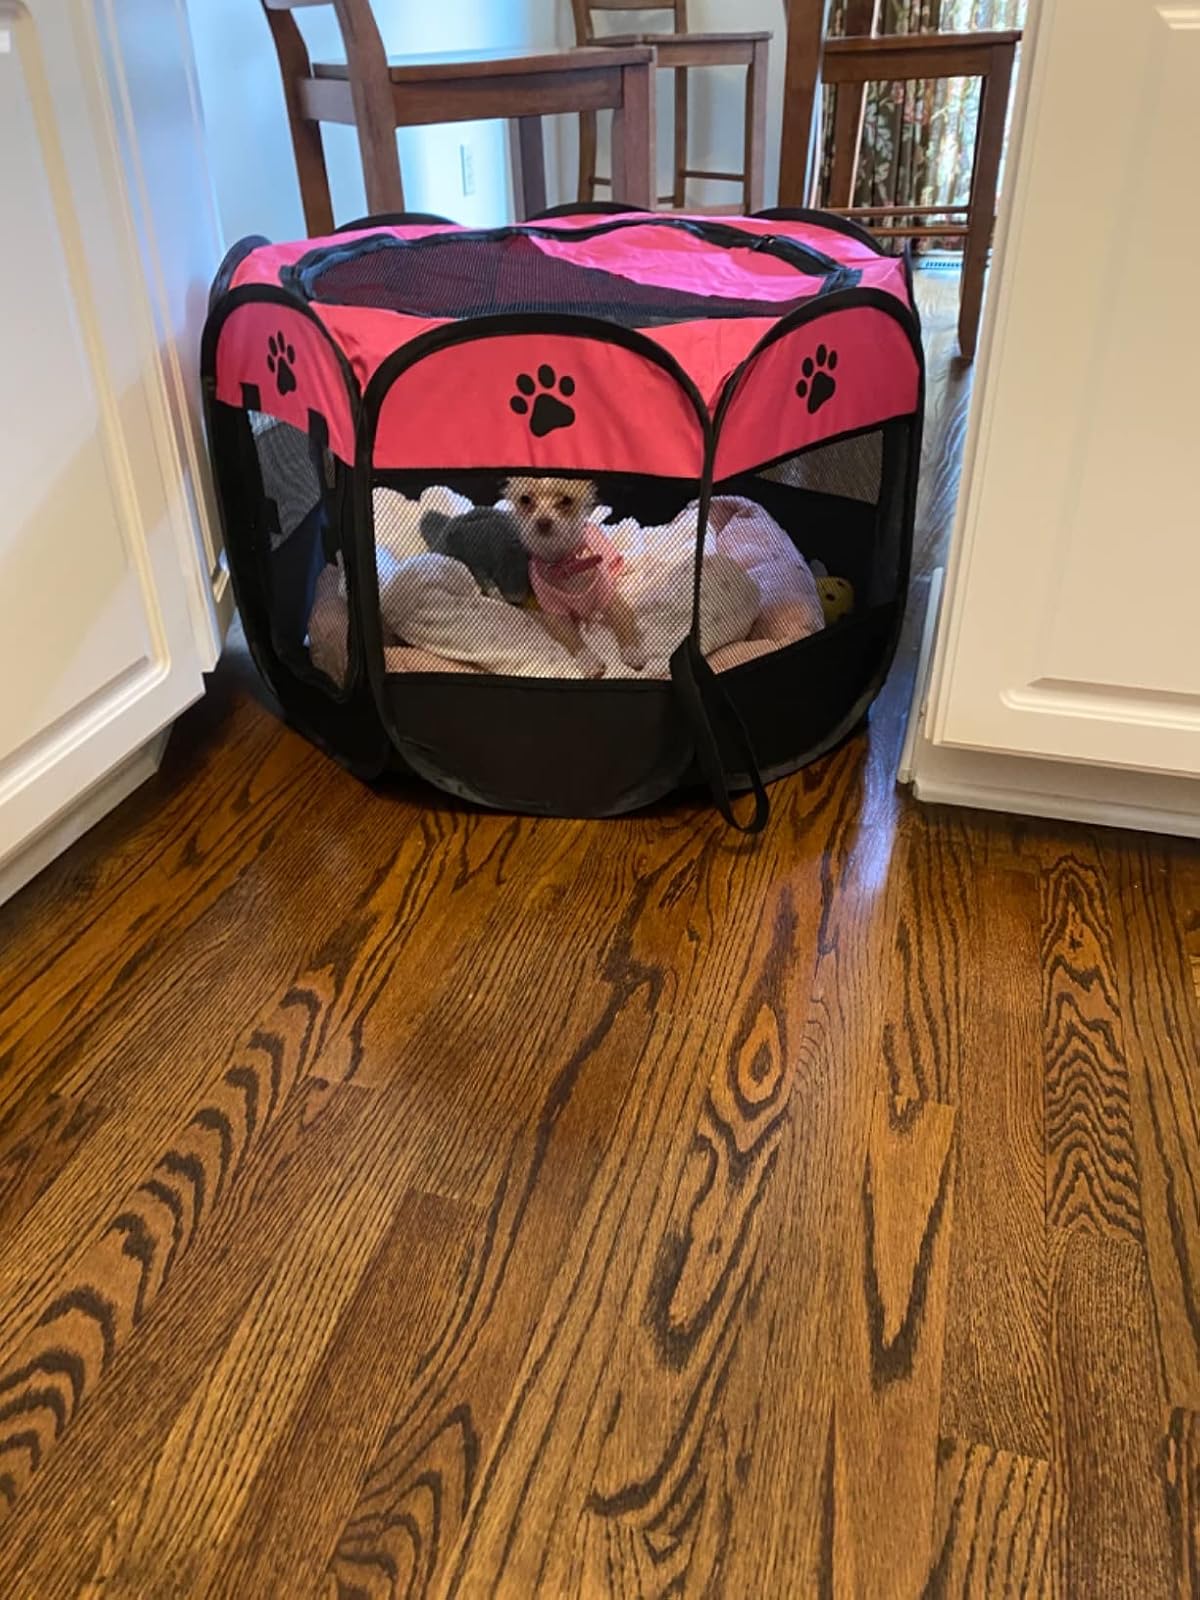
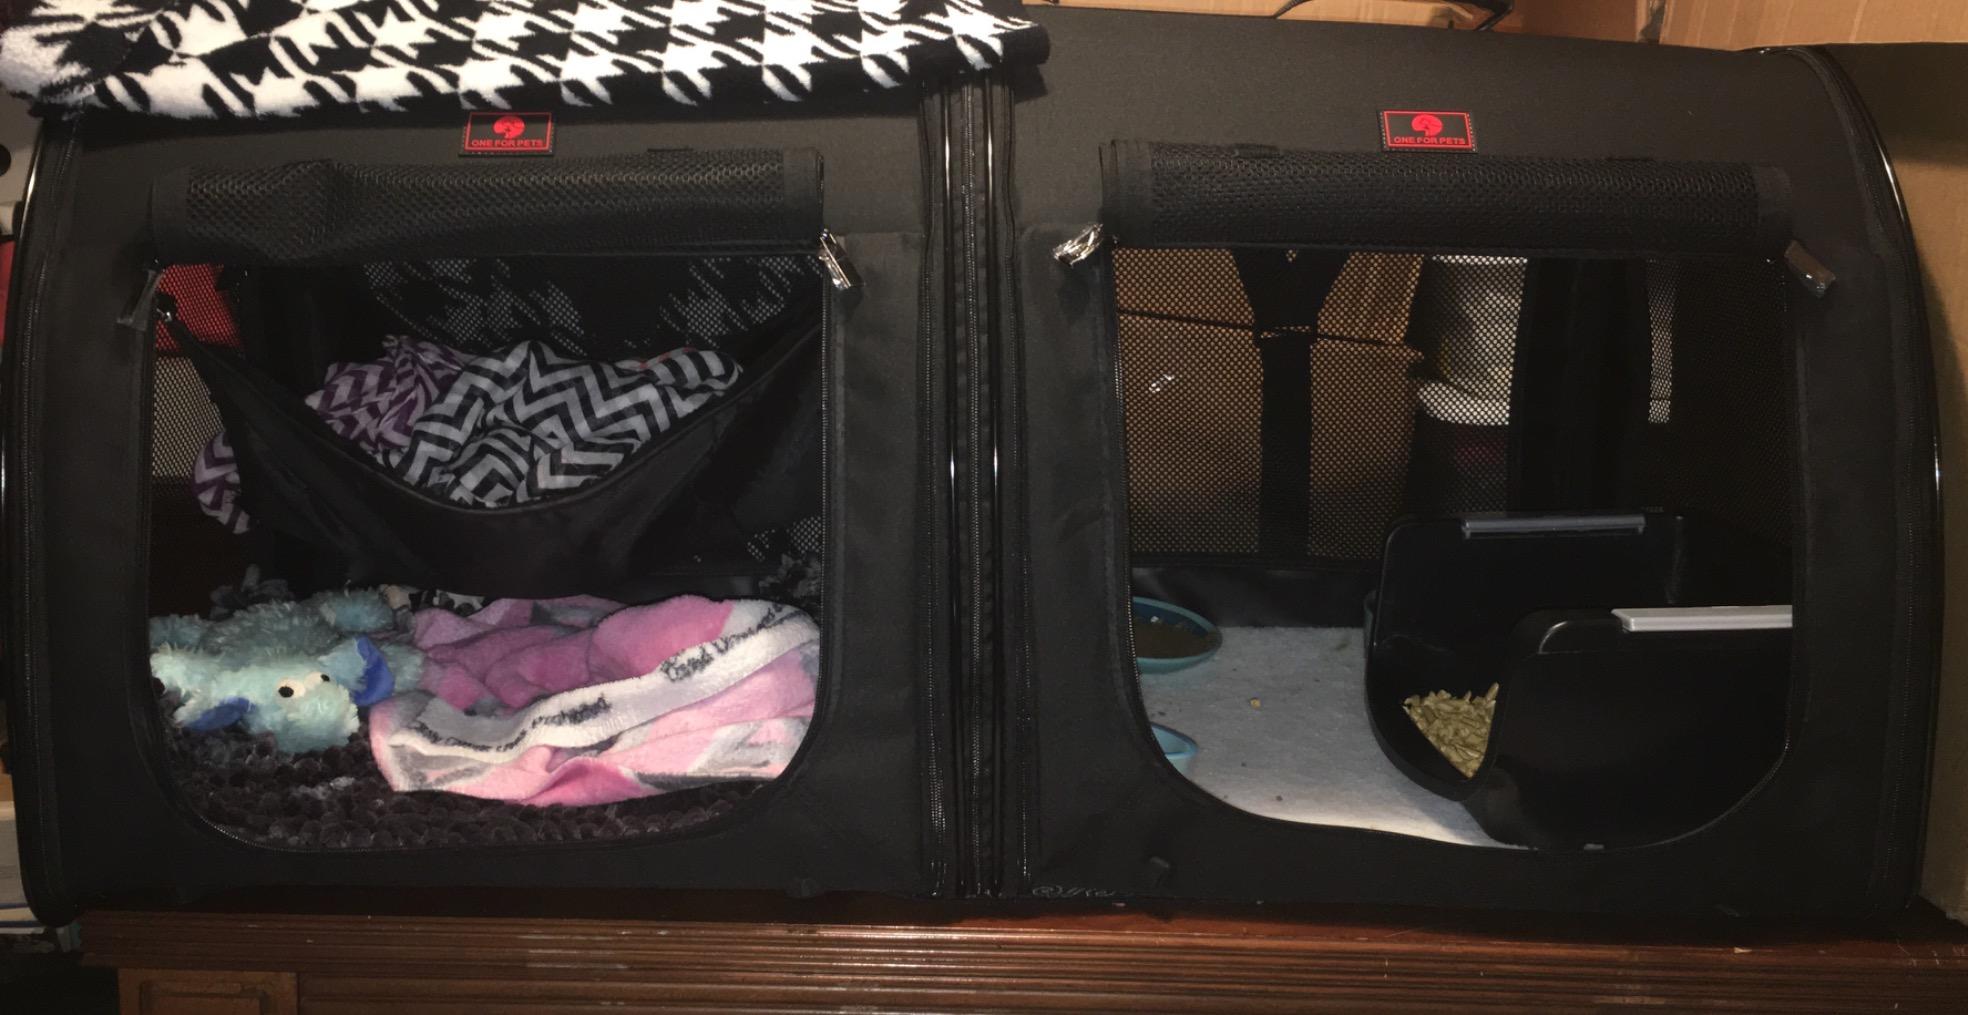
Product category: items_kennel
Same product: no